St. Elmo (1923 American film)

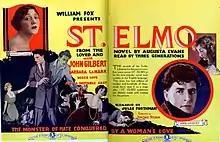
Advertisement

St. Elmo is a 1923 American silent drama film directed by Jerome Storm. Distributed by Fox Film Corporation, the film is based on the 1867 novel of the same name written by Augusta Jane Evans.